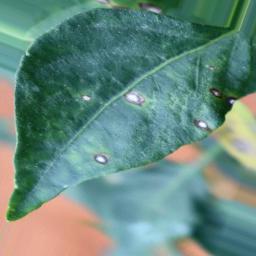
Label: cercospora